Grupo Santillana

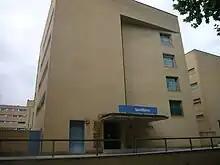
Santillana headquarters in Barcelona

Grupo Santillana, formerly Santillana Ediciones Generales, is a Spanish publisher founded in 1959 by Jesús de Polanco and Francisco Pérez González.